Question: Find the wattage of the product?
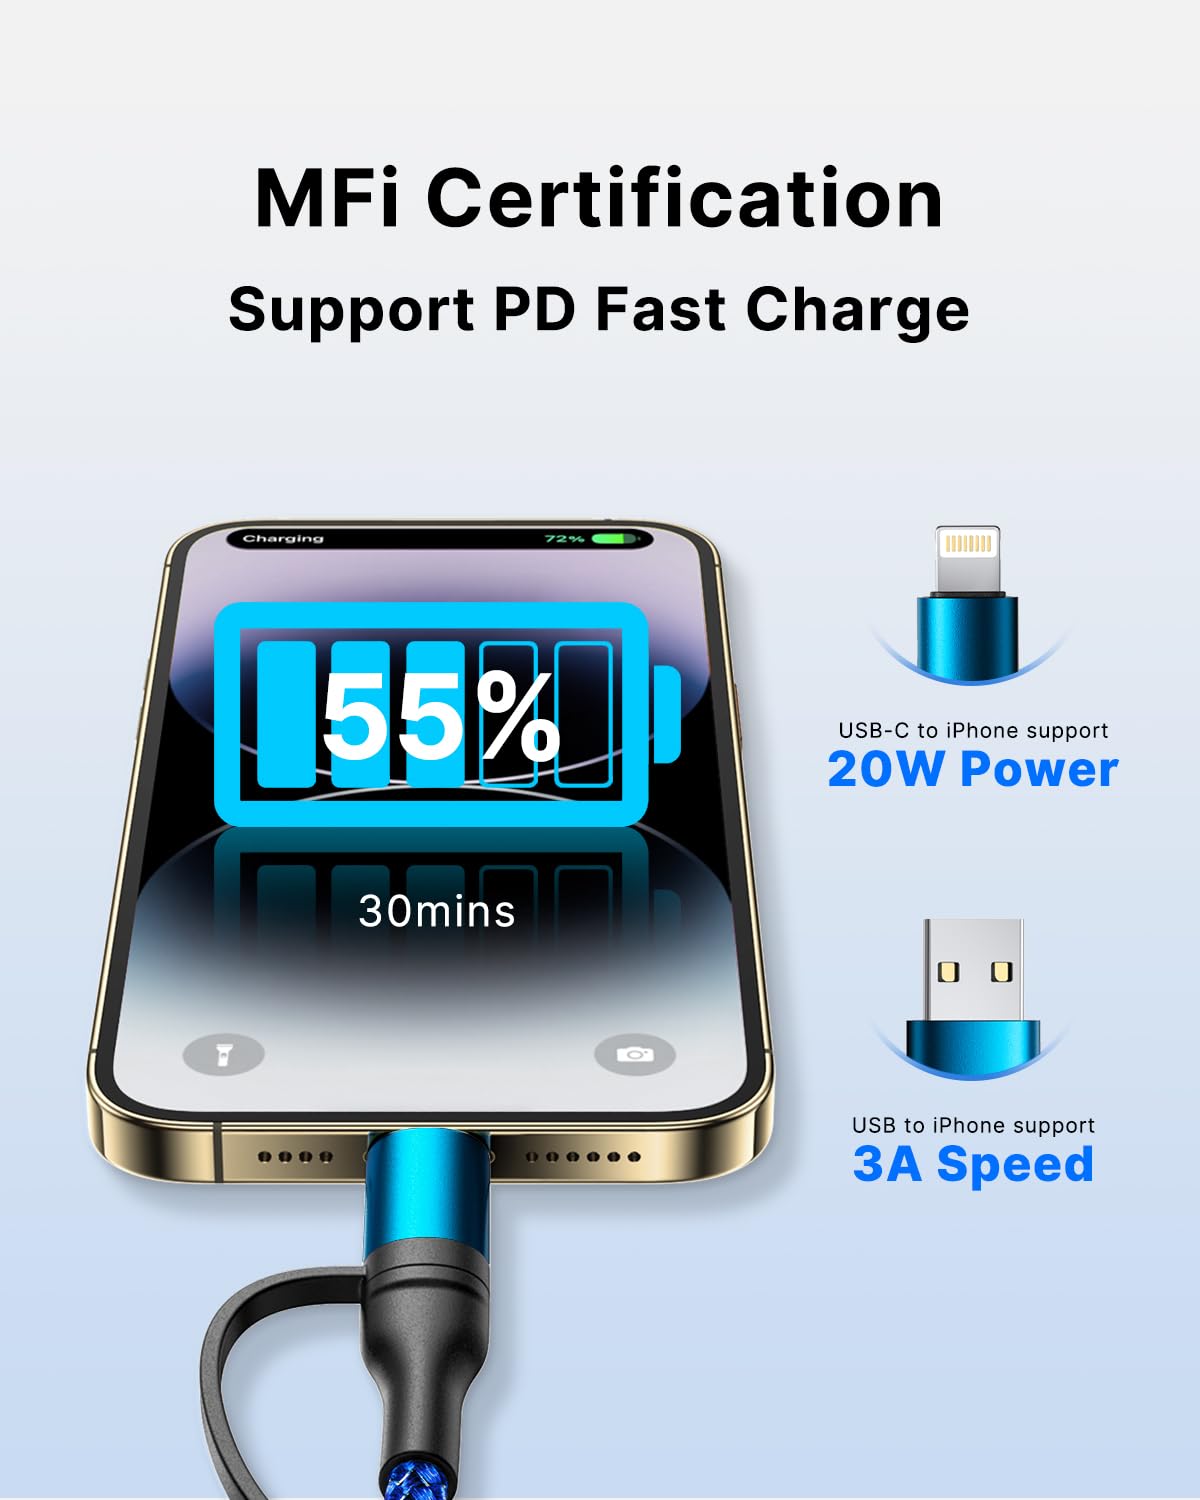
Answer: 20.0 watt